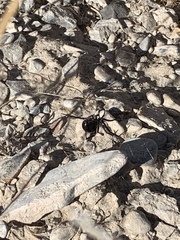
Species: Lactrodectus_hesperus